Regina Coeli Monastery

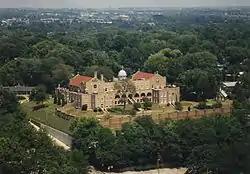

Regina Coeli Monastery is a historic building located in Bettendorf, Iowa, United States. It has been listed on the National Register of Historic Places since 1994. The building currently houses an addictions rehabilitation facility called The Abbey Center. The Discalced Carmelite nuns who built the building relocated to a new monastery in Eldridge, Iowa in 1975. The monastery was originally established in Davenport, Iowa by James Davis of the Catholic Diocese of Davenport.